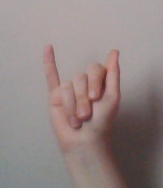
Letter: meem